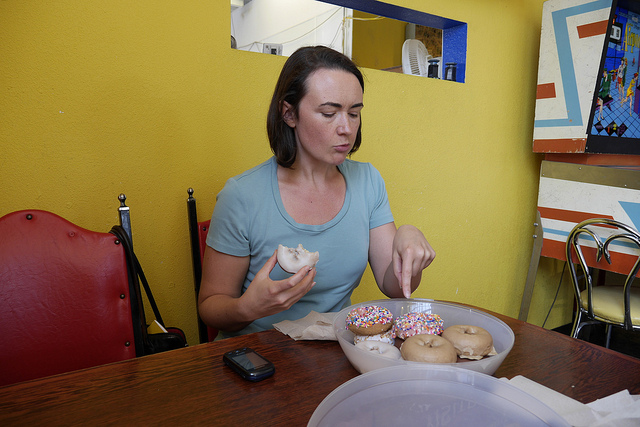
user: Given an image and a question. Answer the question in a short answer. Question: What does this foodstuff have a high level of? Short Answer:
assistant: calories